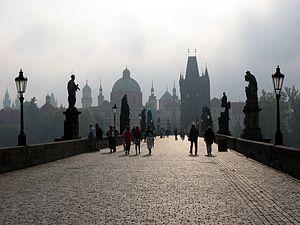
Pont Charles a Prague. Čeština: Karlův most v Praze.